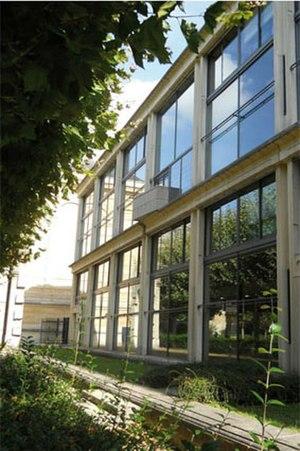
Caran- Archives nationales (France) Architecte Stanislas Fiszer
Les Archives nationales conservent les archives des organes centraux de l’État français, exception faite des fonds du ministère des Armées, du ministère de Finances et de celui des Affaires étrangères. Elles ont été créées par décret de l'Assemblée constituante en 1790.